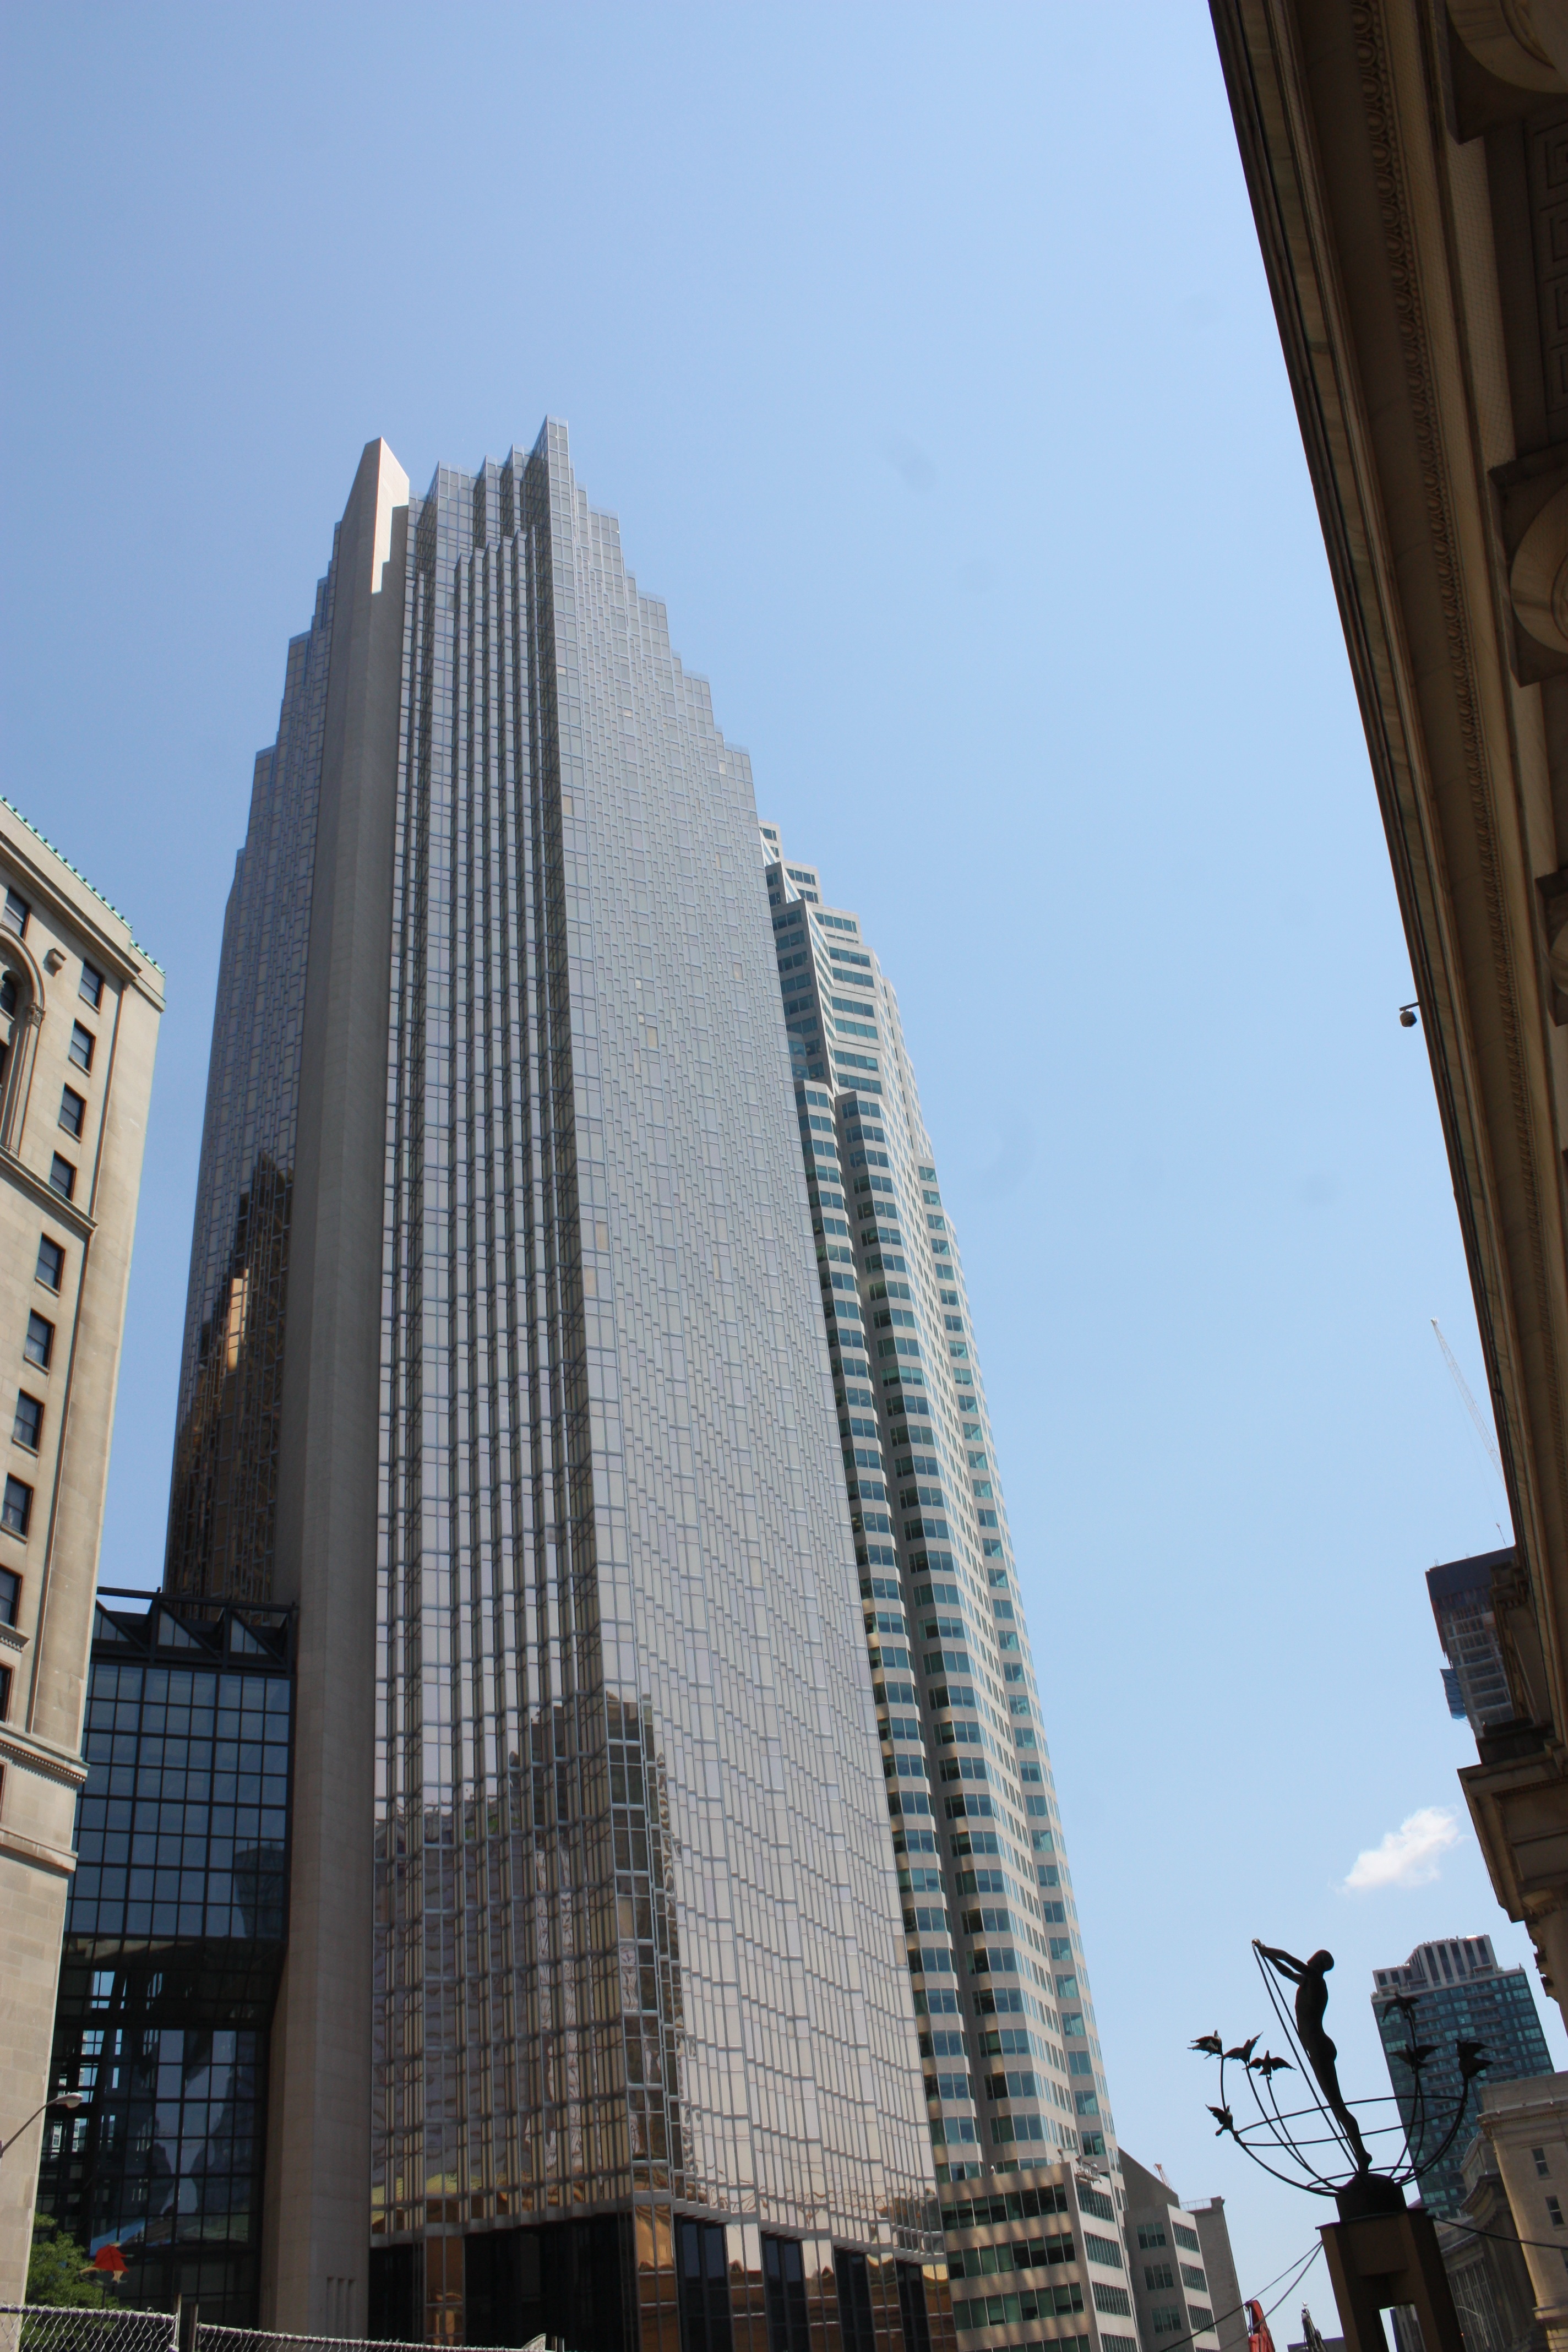
architecture, skyline, building, city, skyscraper, cityscape, downtown, tower, landmark, facade, tower block, toronto, metropolis, neighbourhood, urban area, human settlement, metropolitan area